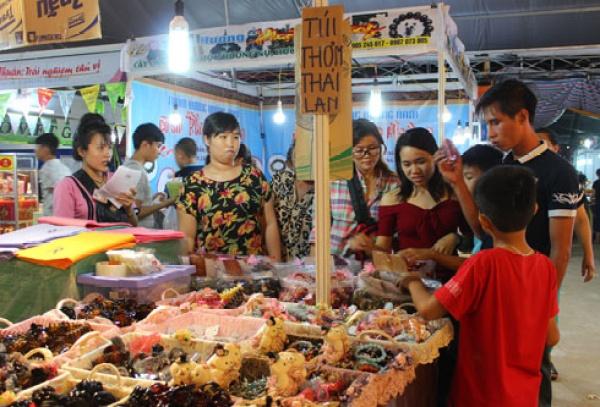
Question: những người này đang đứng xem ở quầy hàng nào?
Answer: quầy bán túi thơm thái lan